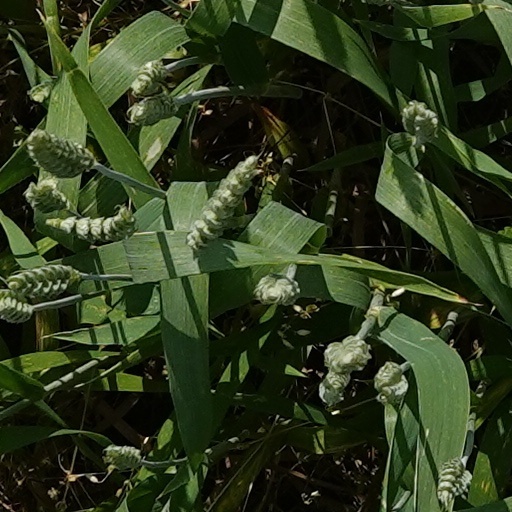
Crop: wheat